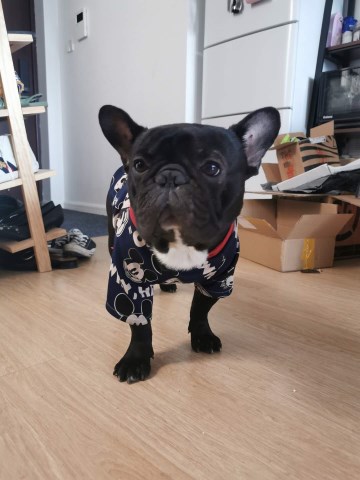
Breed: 1121-n000002-French_bulldog